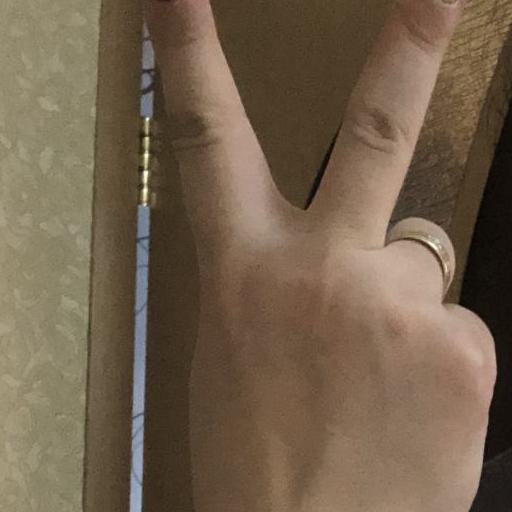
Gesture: peace_inverted